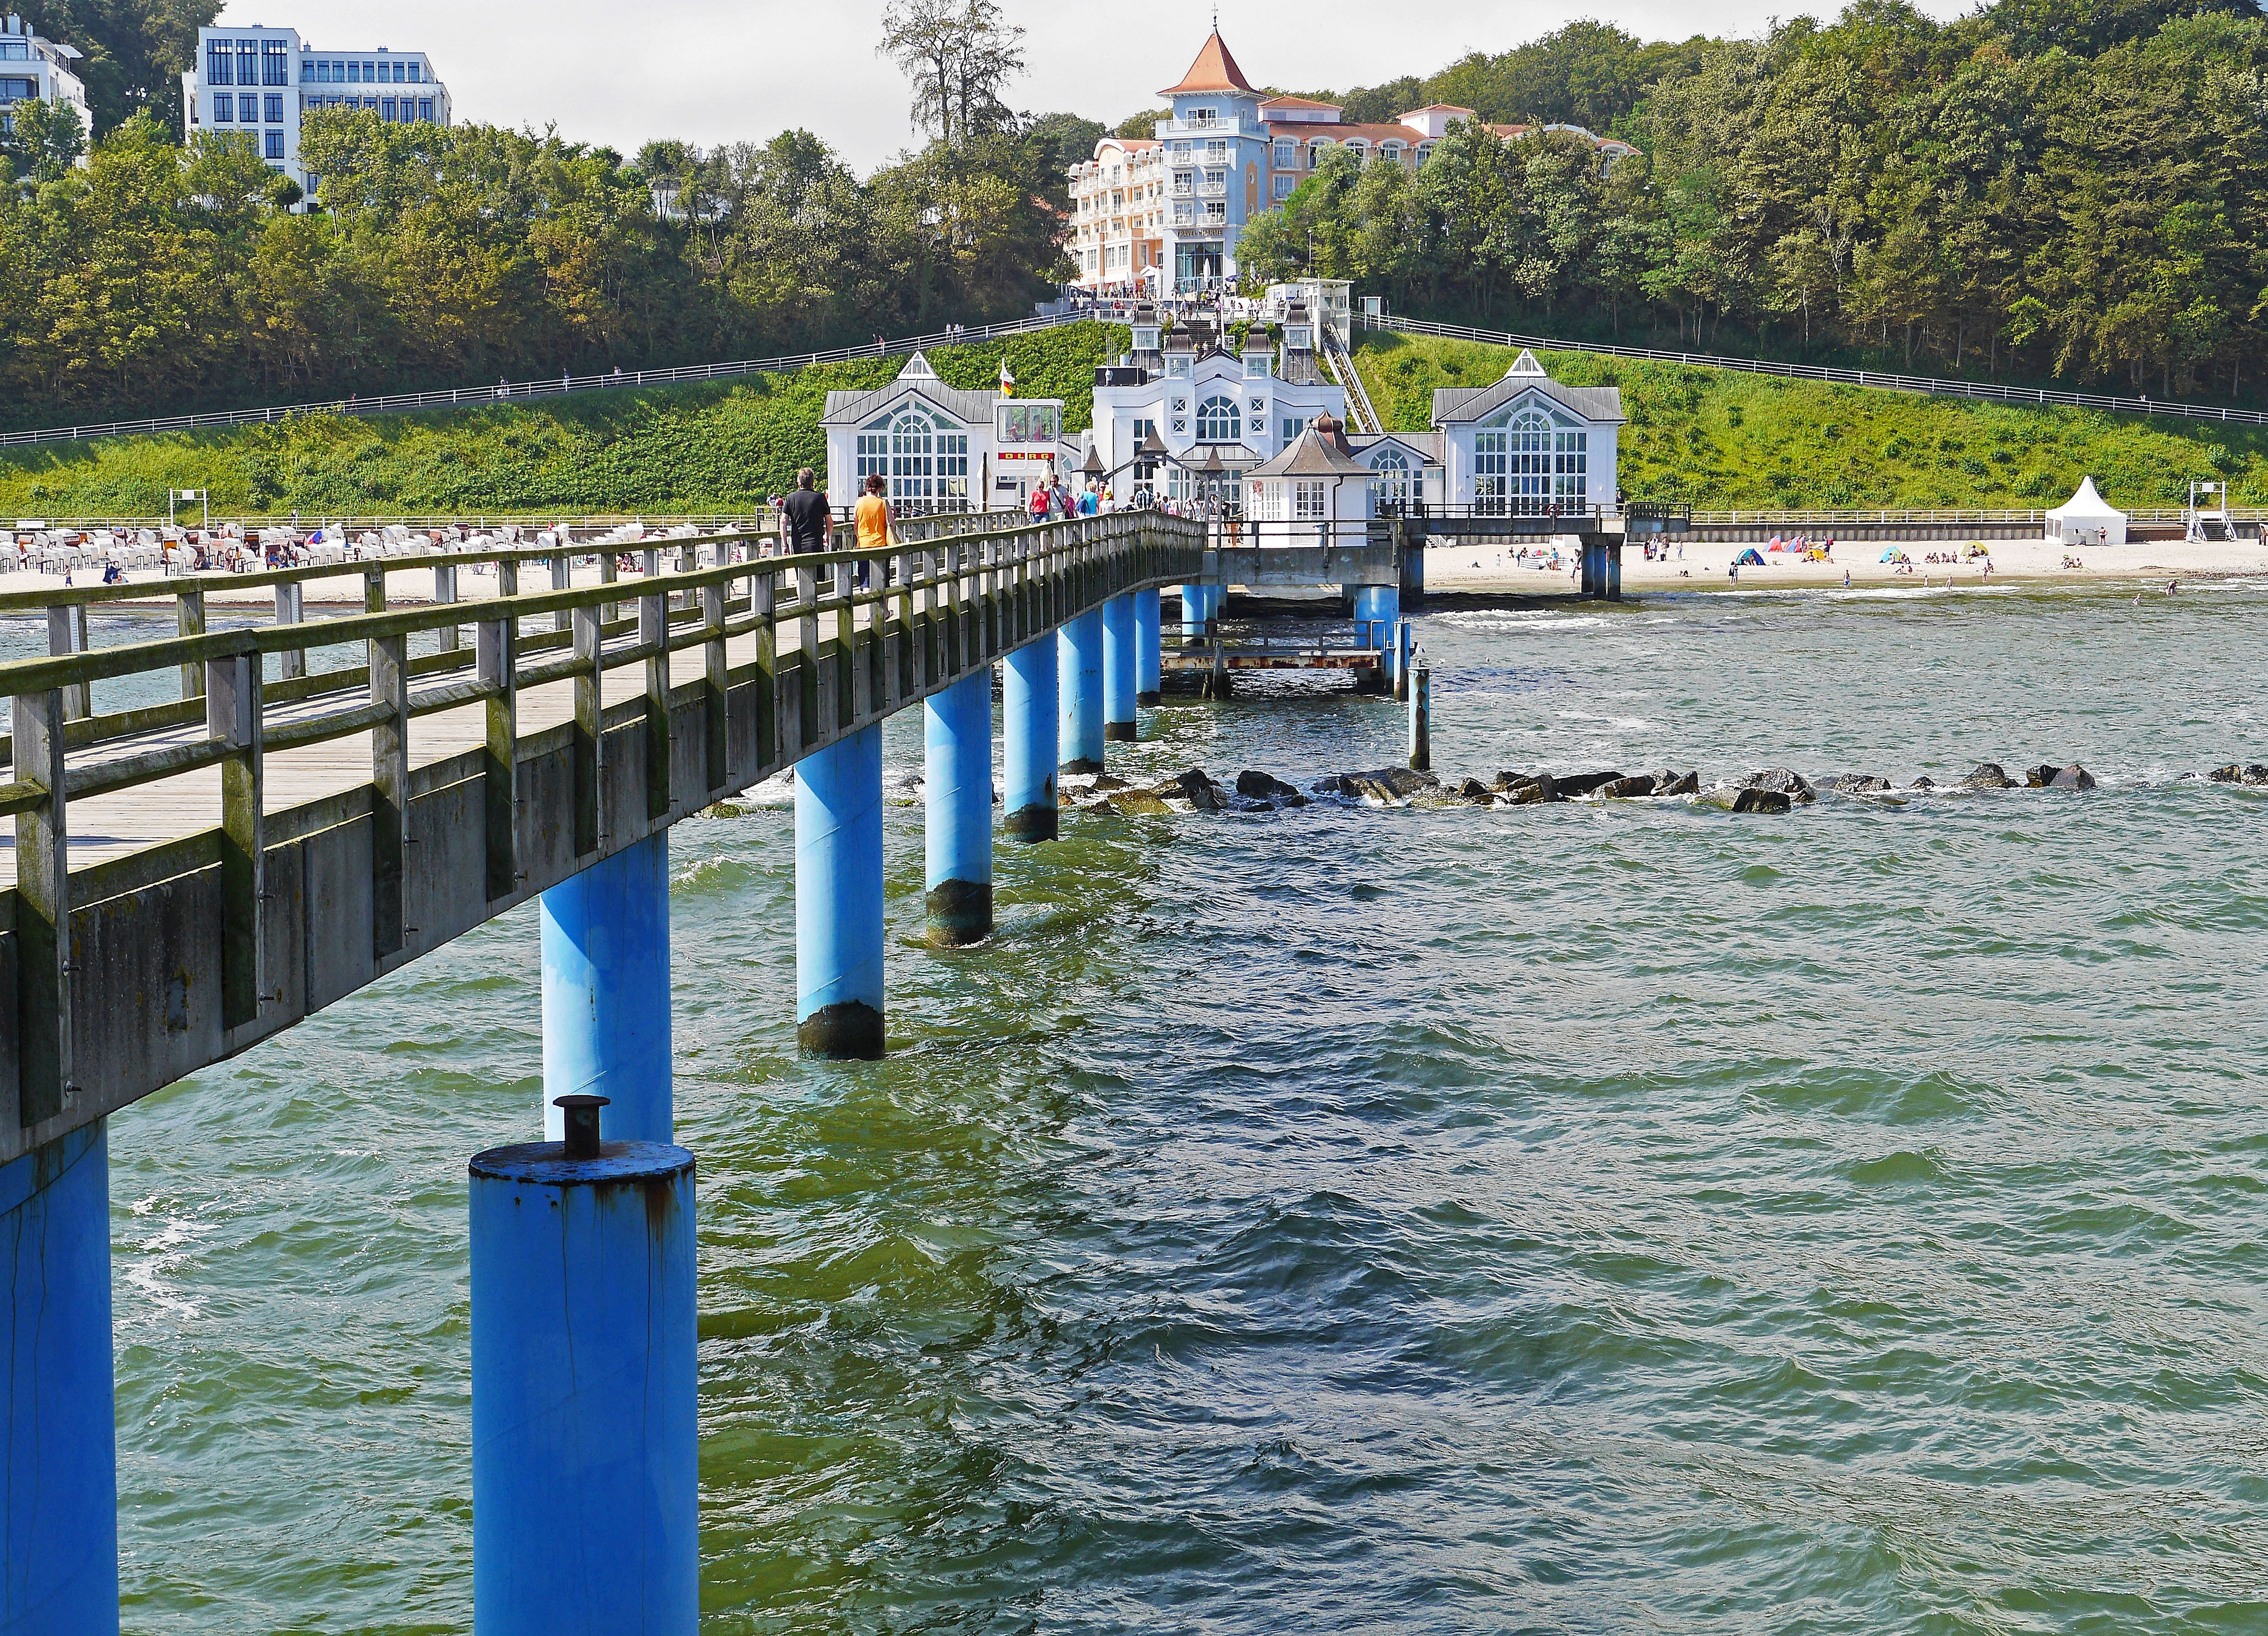
beach, sea, coast, water, sand, dock, bridge, restaurant, pier, river, cliff, railing, pillar, vehicle, holiday, bay, island, reservoir, stone wall, waterway, stairs, boating, elevator, channel, promenade, sea view, baltic sea, sea bridge, investors, seaside resort, r gen island, sellin, sea side, rugen, inclined lift